Naseef Naeem

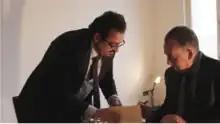
Legal scholar Naseef Naeem (left) 2017 in Berlin

Naseef Naeem (Arabic ناصيف نعيم) (born 1974 in Fairouzeh, Homs Governorate, Syria) is a Christian Syrian–German legal scholar specializing in public and constitutional law. He is an expert on legal and political affairs in the Middle East, Syria, and the constitution of Iraq.